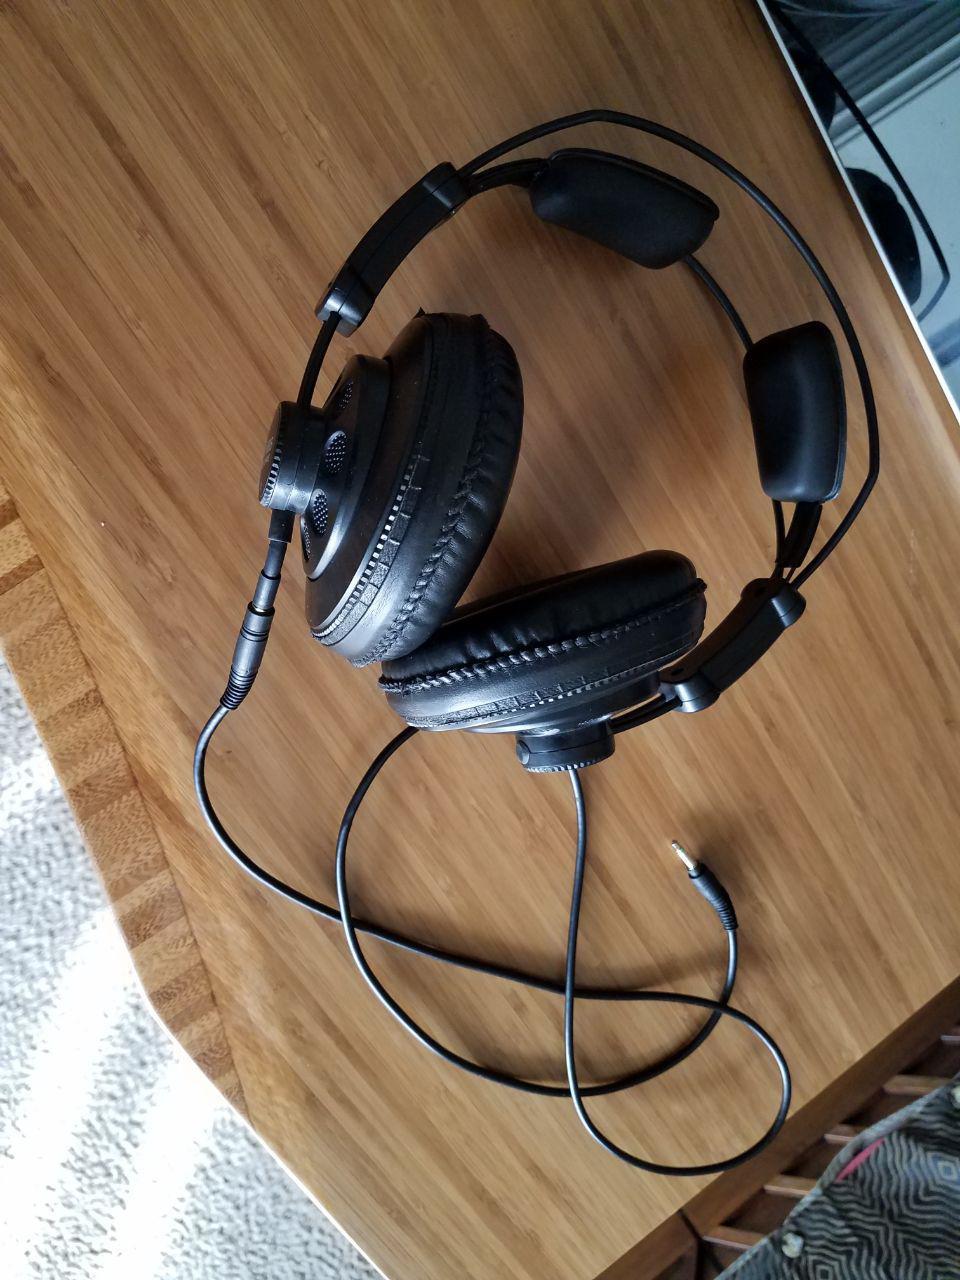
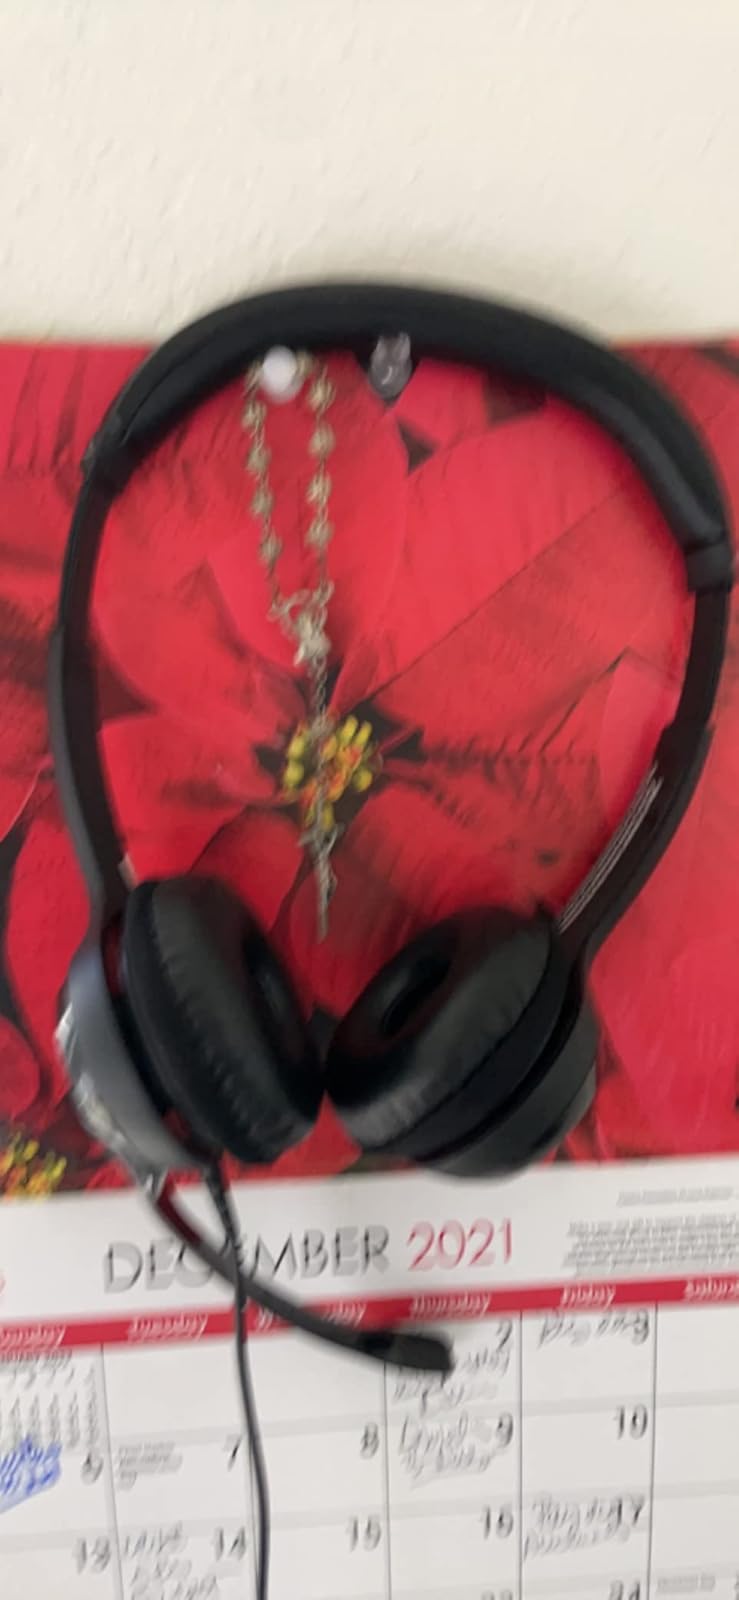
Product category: headphones
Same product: no